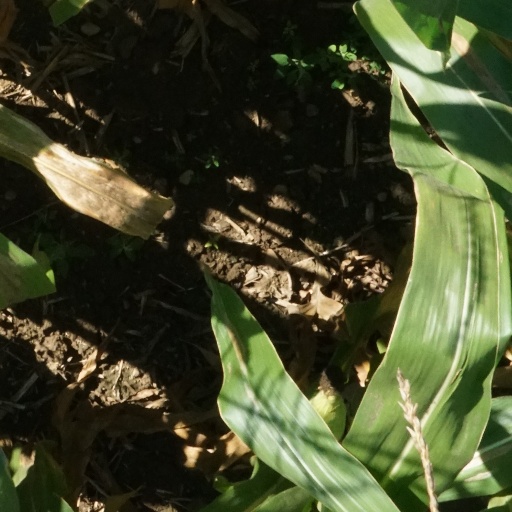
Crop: maize; corn